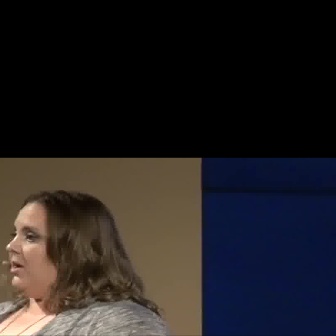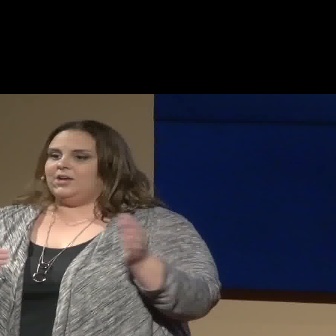
  Please identify the target specified by the bounding box [3,190,112,299] in the first image and locate it in the second image. Return the coordinates in [x_min,y_min,x_max,y_max] format.
Answer: [41,121,128,207]